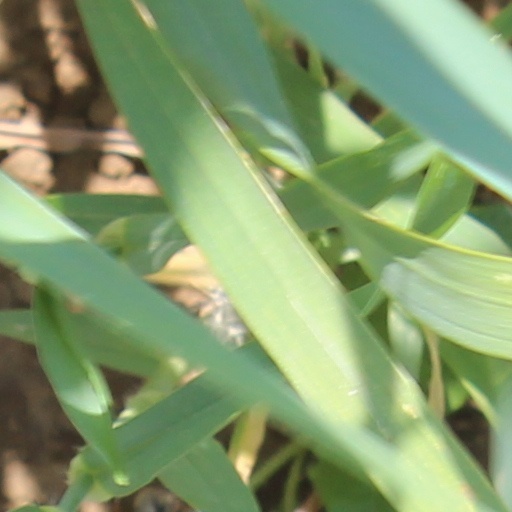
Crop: wheat